Reincarnated as a Sword

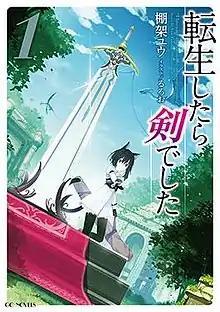
First light novel volume cover

or , is a Japanese light novel series written by Yuu Tanaka and illustrated by Llo. It started as a web novel on the Shōsetsuka ni Narō website in October 2015. It was later published as a light novel by Micro Magazine, who released the first volume in July 2016. The series has received a manga adaptation by Tomowo Maruyama, published by Gentosha, as well as a spin-off manga by Hinako Inoue, published by Micro Magazine. Both the light novels and manga were licensed for North American release by Seven Seas Entertainment, as well as the spin-off. An anime television series adaptation by C2C aired from October to December 2022. A second season is set to premiere in Q4 2026.